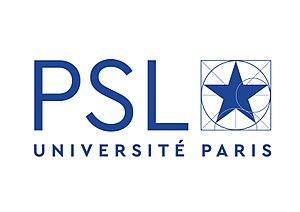
logo de l'Université PSL
L’université Paris Sciences & Lettres est une université française bénéficiant du statut d'établissement public expérimental depuis 2019. Elle s'est constituée par le rapprochement de 11 institutions académiques et de recherche parisiennes, avec le soutien de trois organismes de recherche.